Automobile Dacia

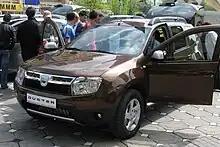
2010 Dacia Duster

A pick-up model and the Logan-based hatchback Sandero were launched in 2008, the latter at the Geneva Motor Show. This also marked a point of rebranding for the company, which adopted a new logo and later the same year launched the facelifted Logan model.